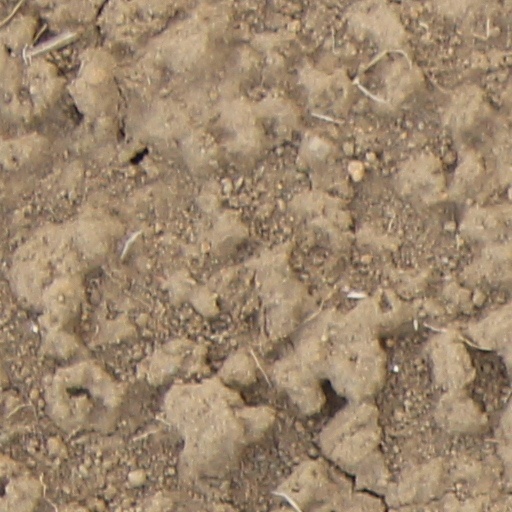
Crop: wheat